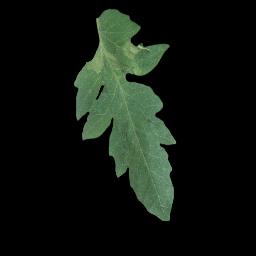
Label: Tomato___Late_blight